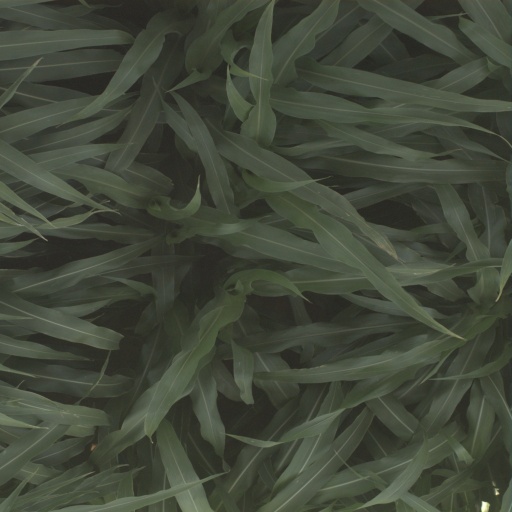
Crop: sorghum